Malin Burnham

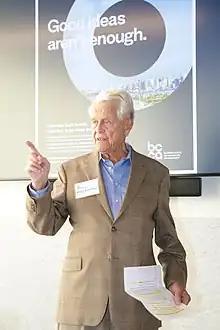

Malin Burnham (born November 12, 1927) is an American sailor, real estate developer and philanthropist from San Diego, California.